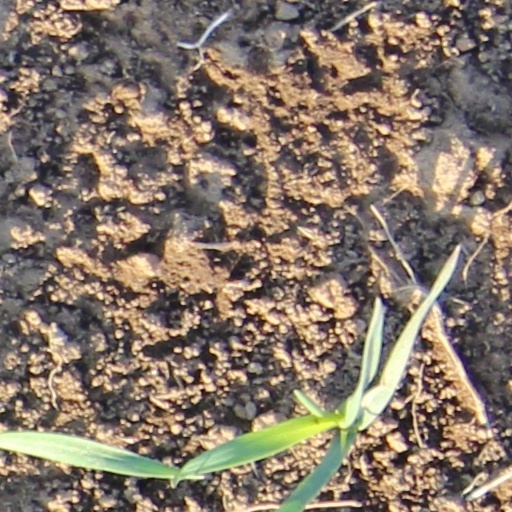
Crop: wheat